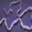
Label: worm